5th Bomb Wing

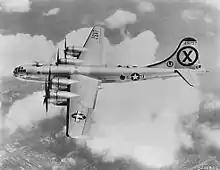
31st Strategic Reconnaissance Squadron RB-29 Superfortress 1949

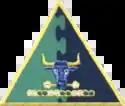
5th SRW patch (1949–1955)

The wing was established on 1 July 1949 and activated at Mountain Home Air Force Base, Idaho two weeks later. In November it moved to its permanent station at Fairfield-Suisun Air Force Base, California. Until 1958, the wing underwent several name and assignment changes while continually upgrading its aircraft. Performed long-range strategic reconnaissance, July 1949 – October 1955, with some limited reconnaissance to September 1958. Operational squadrons were 23d, 31st and 72d Strategic Reconnaissance Squadrons flying Boeing RB-17G/F-2/F-9/F-13 aircraft (1947–49) and beginning in 1948, Boeing RB-29 Superfortress aircraft until 1951.